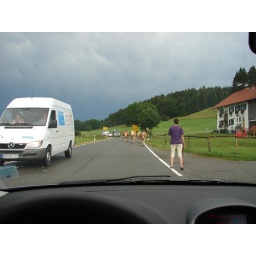
Mustering the cows by bike, using sticks with red flags attached. Novel.